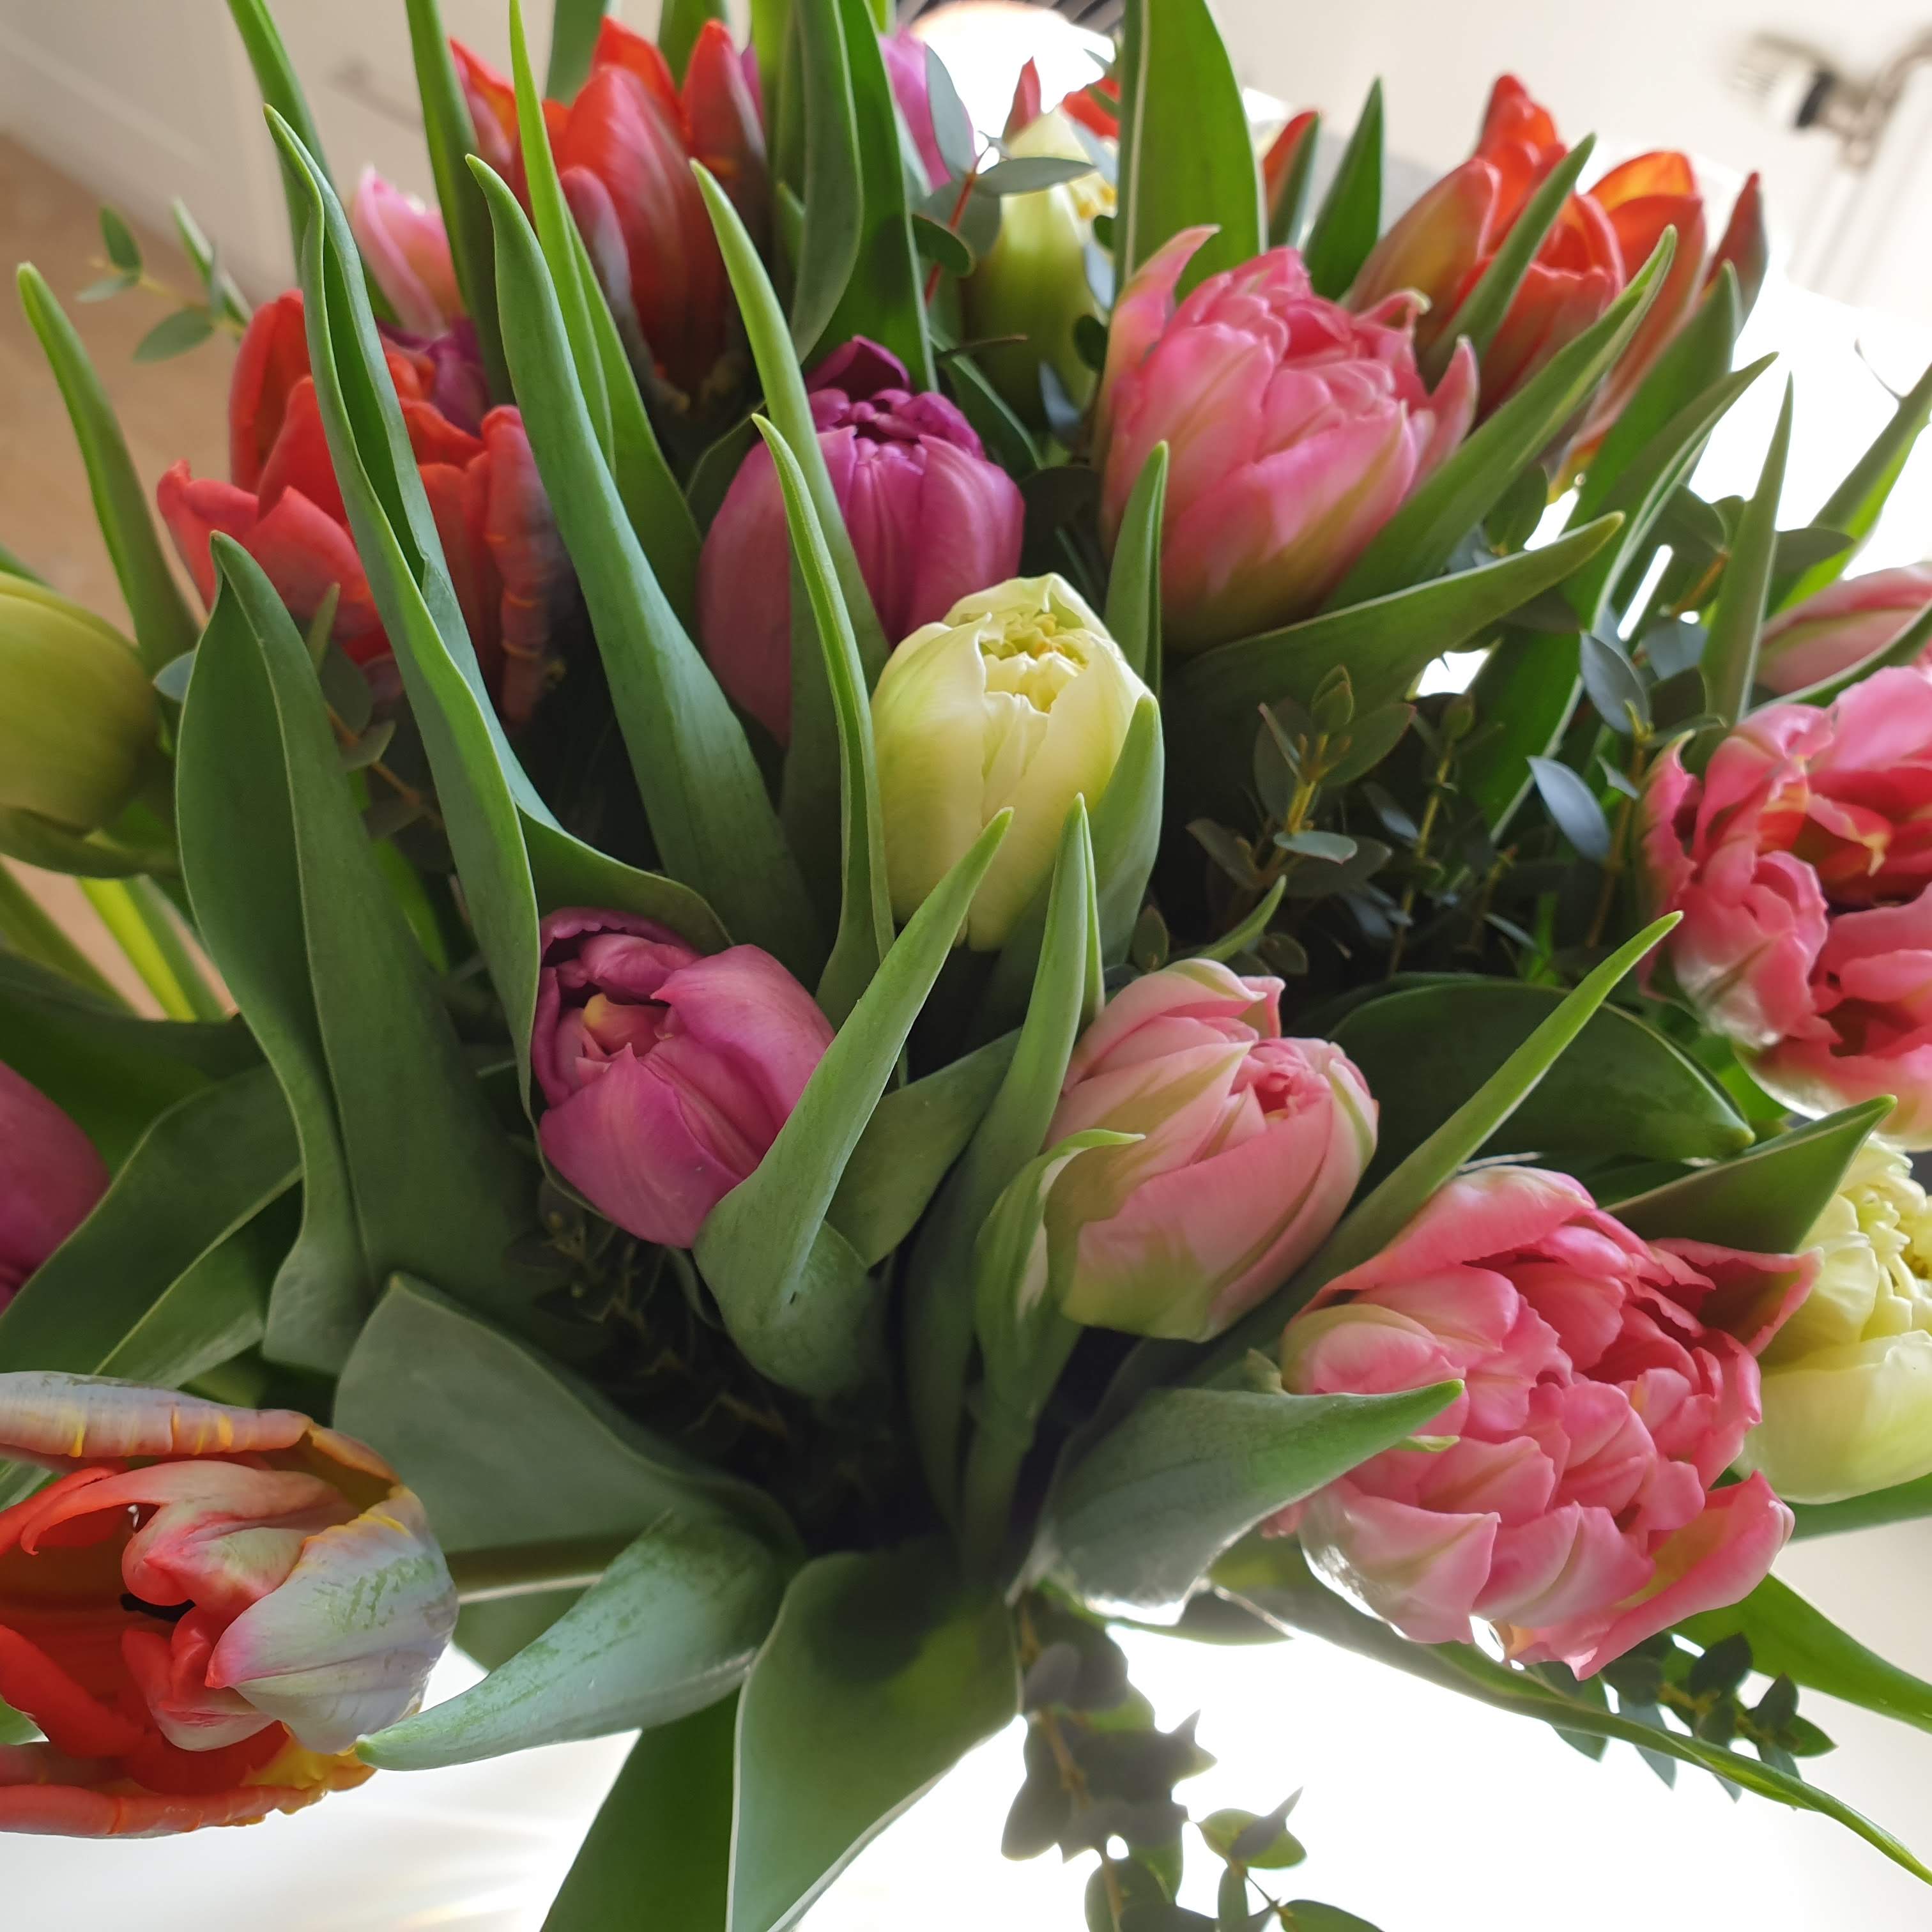
tulips, bouquet, pink, white, orange, green, petal, flower, floristry, flowering plant, flower arranging, cut flowers, spring, floral design, plant stem, creative arts, tulip, rose order, rose family, Pedicel, annual plant, herbaceous plant